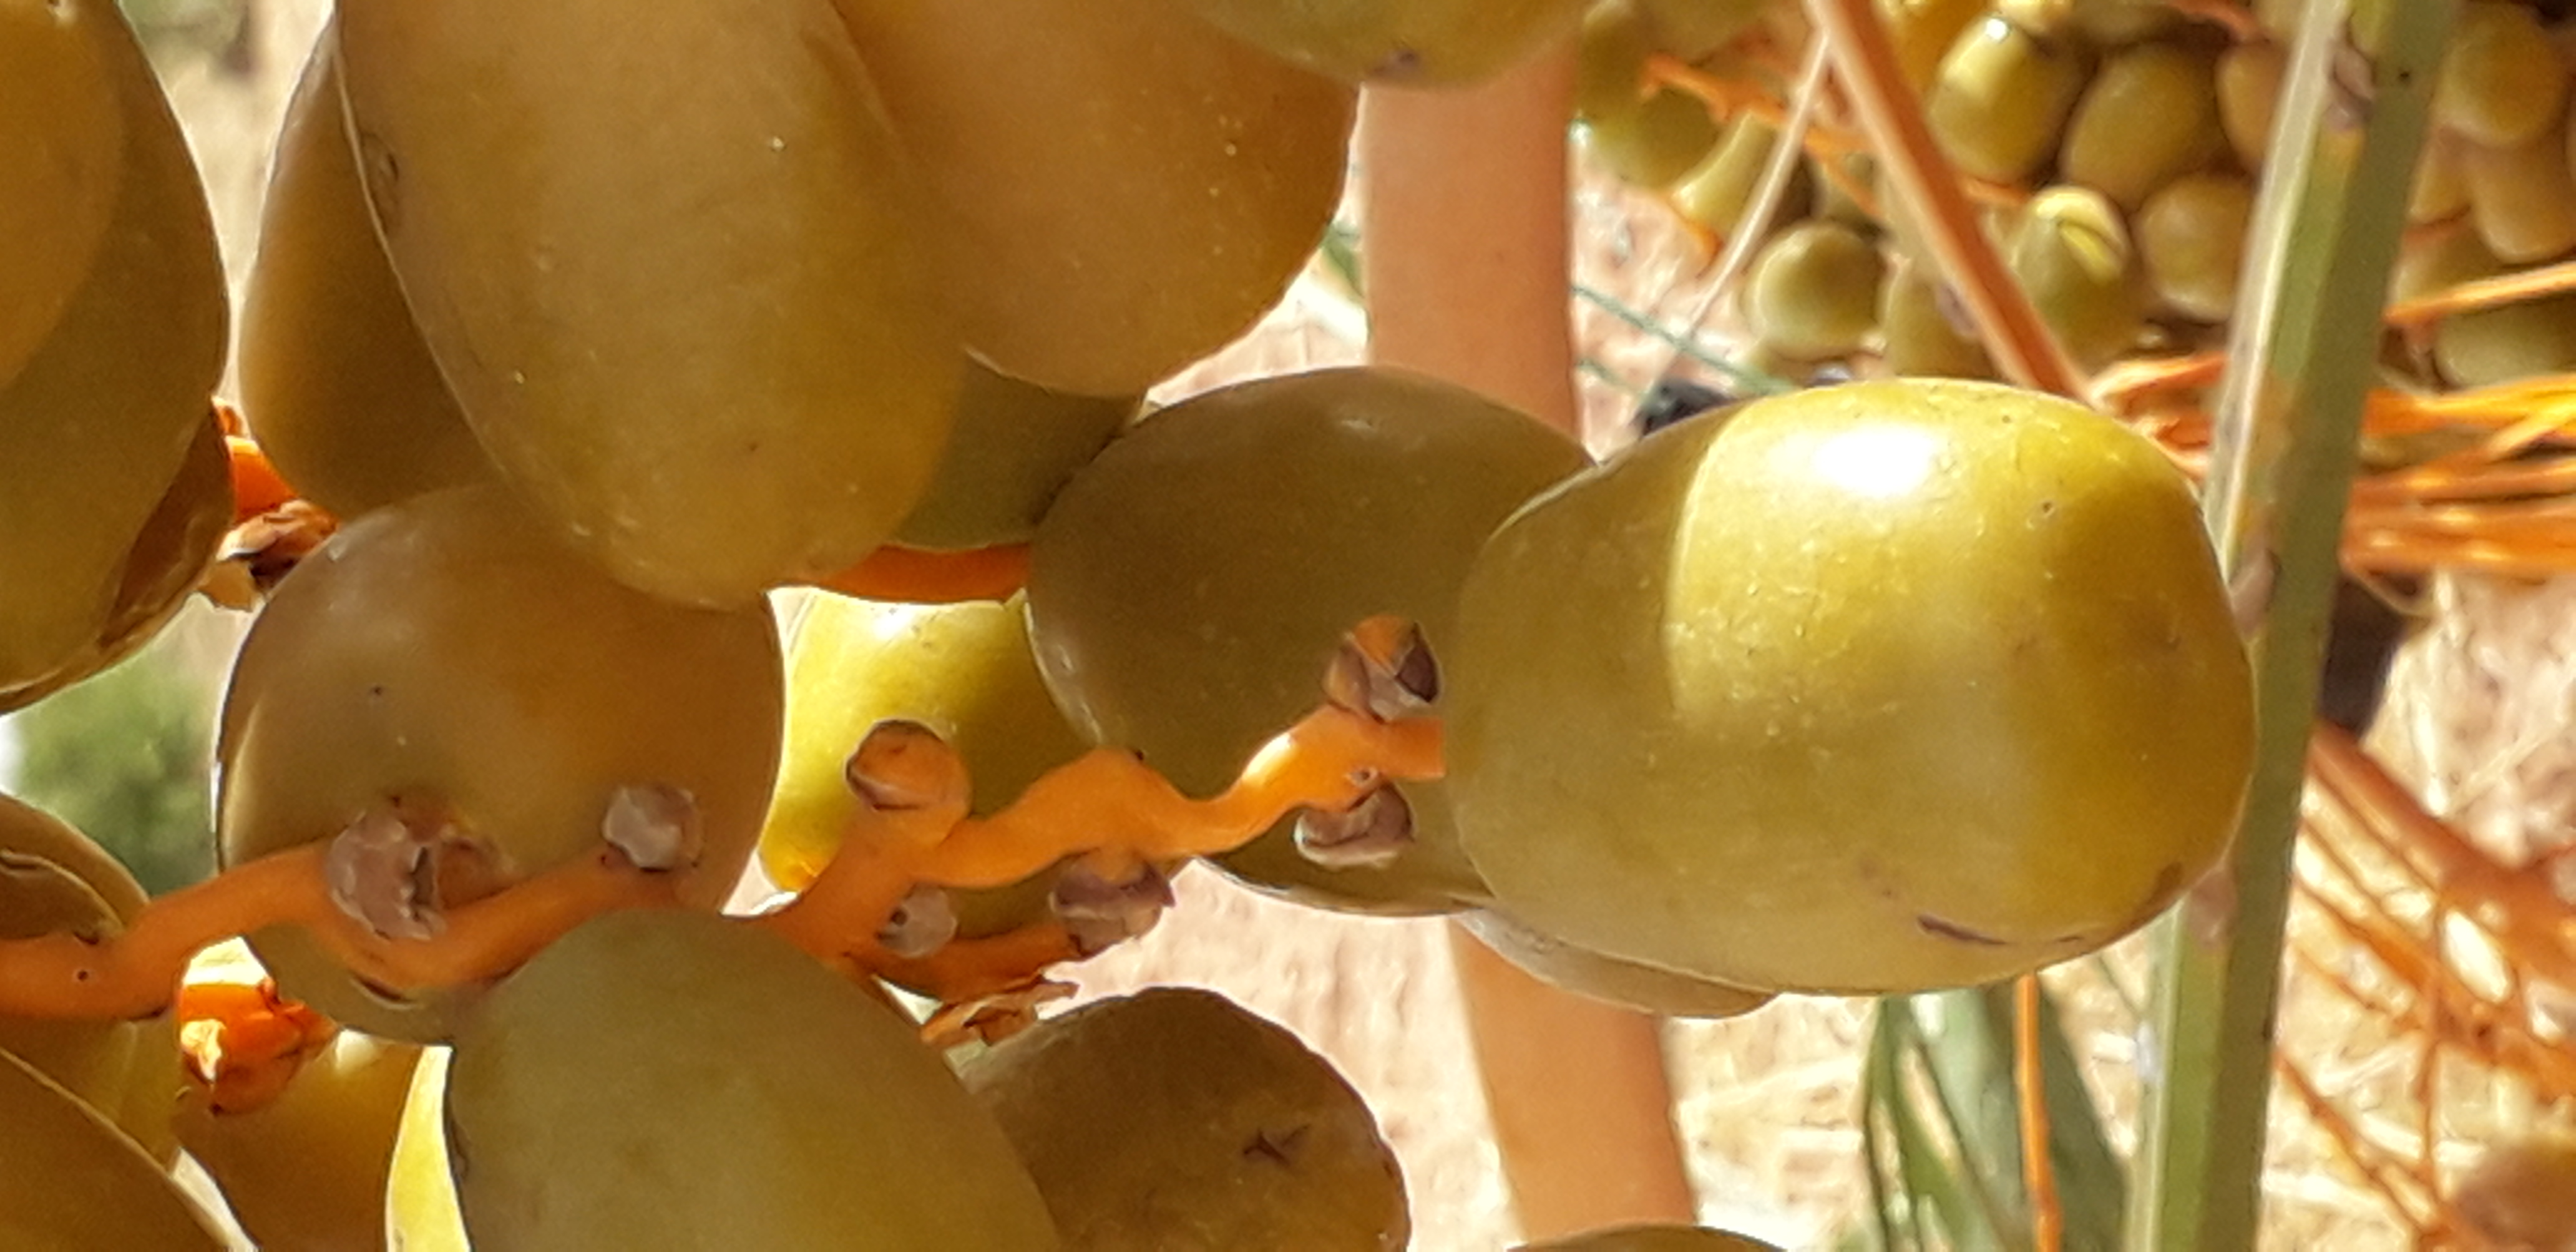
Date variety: Boufagous